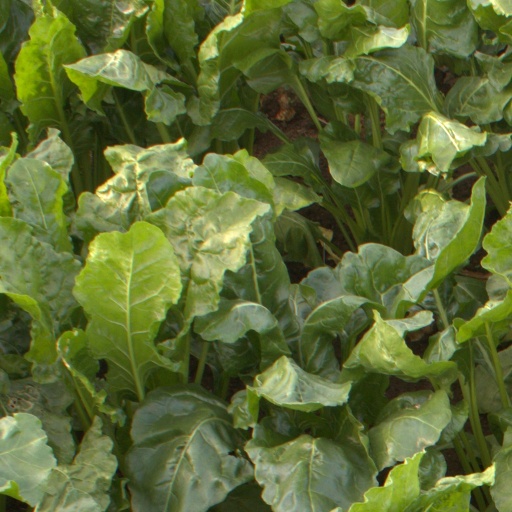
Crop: sugar beet